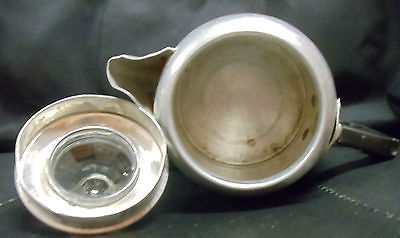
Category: kettle